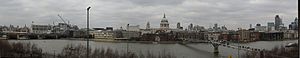
Saint Paul's Cathedral / Galleri
:Image:Panorama from Tate Modern.jpg